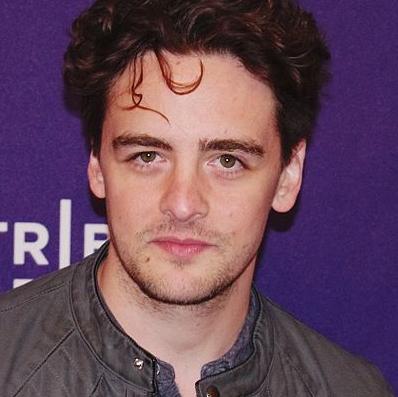
Age: 35